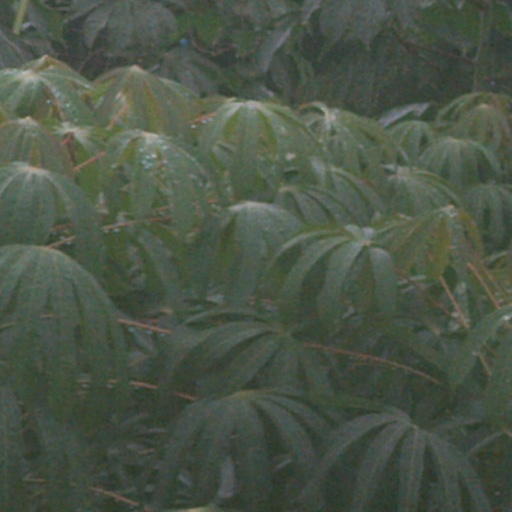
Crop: cassava